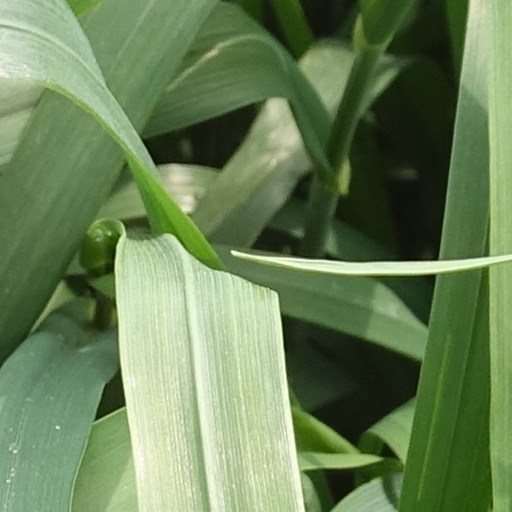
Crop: wheat